Superb lyrebird

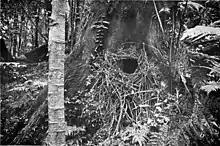
Nest site photographed by S. W. Jackson at Bellinger River, 1910

Superb lyrebirds exhibit polygyny, with a single male mating with several females. A male's territory can overlap with up to six female territories. Within his territory, the male will construct several circular mounds of bare dirt on the forest floor, for the purpose of conducting courtship displays. These mounds are defended vigorously from other males. There is strong sexual selection in lyrebirds, with females visiting the territories of several different males and choosing the most desirable males with which to copulate. When a male encounters a female lyrebird, he performs an elaborate courtship display on the nearest mound. This display incorporates both song and dance elements. The male fans out his tail horizontally to cover his entire body and head. The tail feathers are vibrated, and the lyrebird beats his wings against his body and struts around the mound. He also sings loudly, incorporating his own vocalisations with mimicry of other bird calls. After mating, the male performs an ornate postcopulatory display shaking his tail while producing a soft clicking sound. Throughout, he faces the female and often will walk backwards. A study has found evidence that the lyrebirds' 'dance choreography' is highly coordinated to different types of song repertoire. Coordination of movement with acoustic signals is a trait previously thought to be unique to humans, and indicates high cognitive ability.